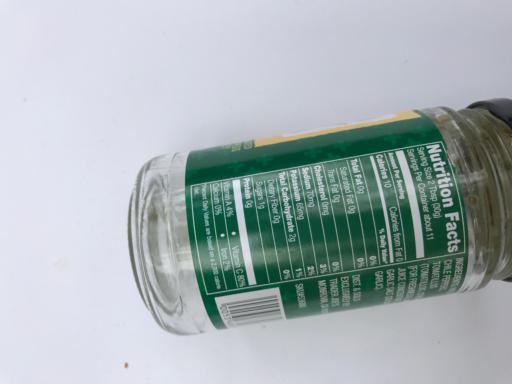
Label: glass